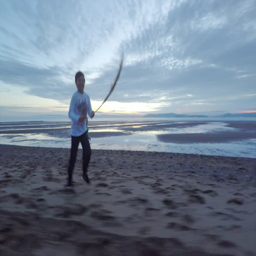
aerial view boys running along the beach .